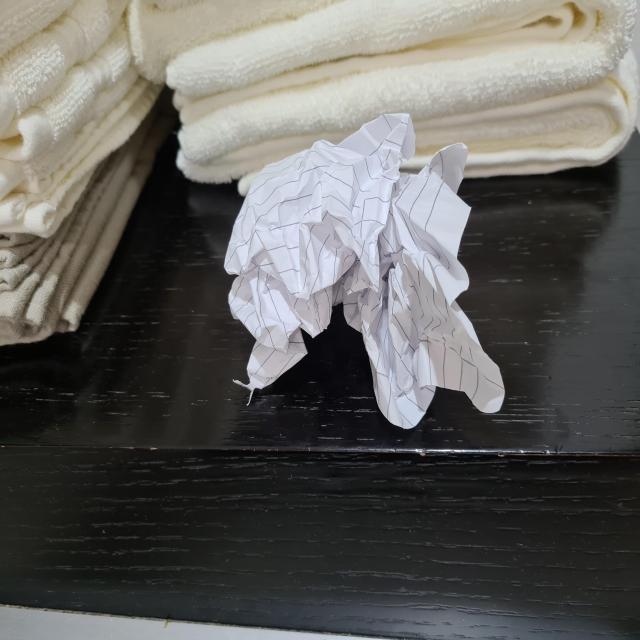
Label: tissues